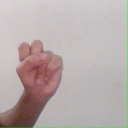
अक्षर: स